The Female Highwayman

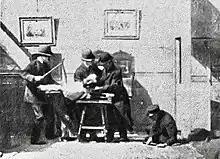
Scene of the police restraining the robber as a wounded officer (right) lies on the floor

In the female bandit's next crime, again dressed as a man and brandishing a pistol, she "highjacks" a car and robs its occupants. She then uses the gun to rob a bank courier. Yet again attired in men's clothing, the "highwayman" confronts the courier on a sidewalk and takes a valise full of valuables. When a policeman approaches during the robbery, she turns her gun on him and holds both men "at bay" while she makes her escape, although in her getaway she drops her male "wig", which the authorities quickly find. The film then transitioned to the final scenes in which the bandit has returned to her apartment. Thinking she has successfully eluded her pursuers and is safe, she proceeds to hide the valuables when suddenly several police officers batter down the door to her room. She shoots one of the men, severely wounding him. A struggle ensues, but the bandit still manages to drink a vial of poison she had hidden. She dies, preferring to end her life rather than languishing for decades in a prison cell.